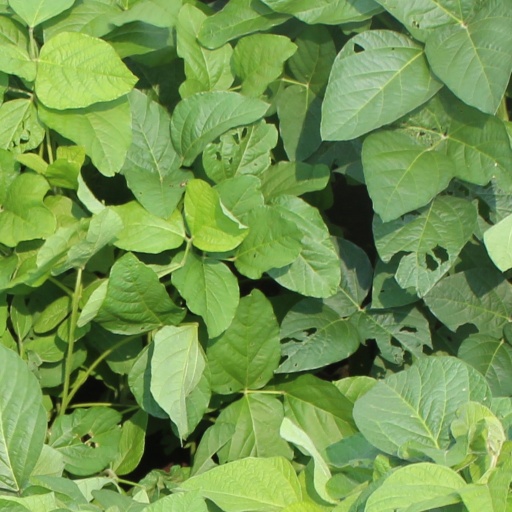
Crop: soybean